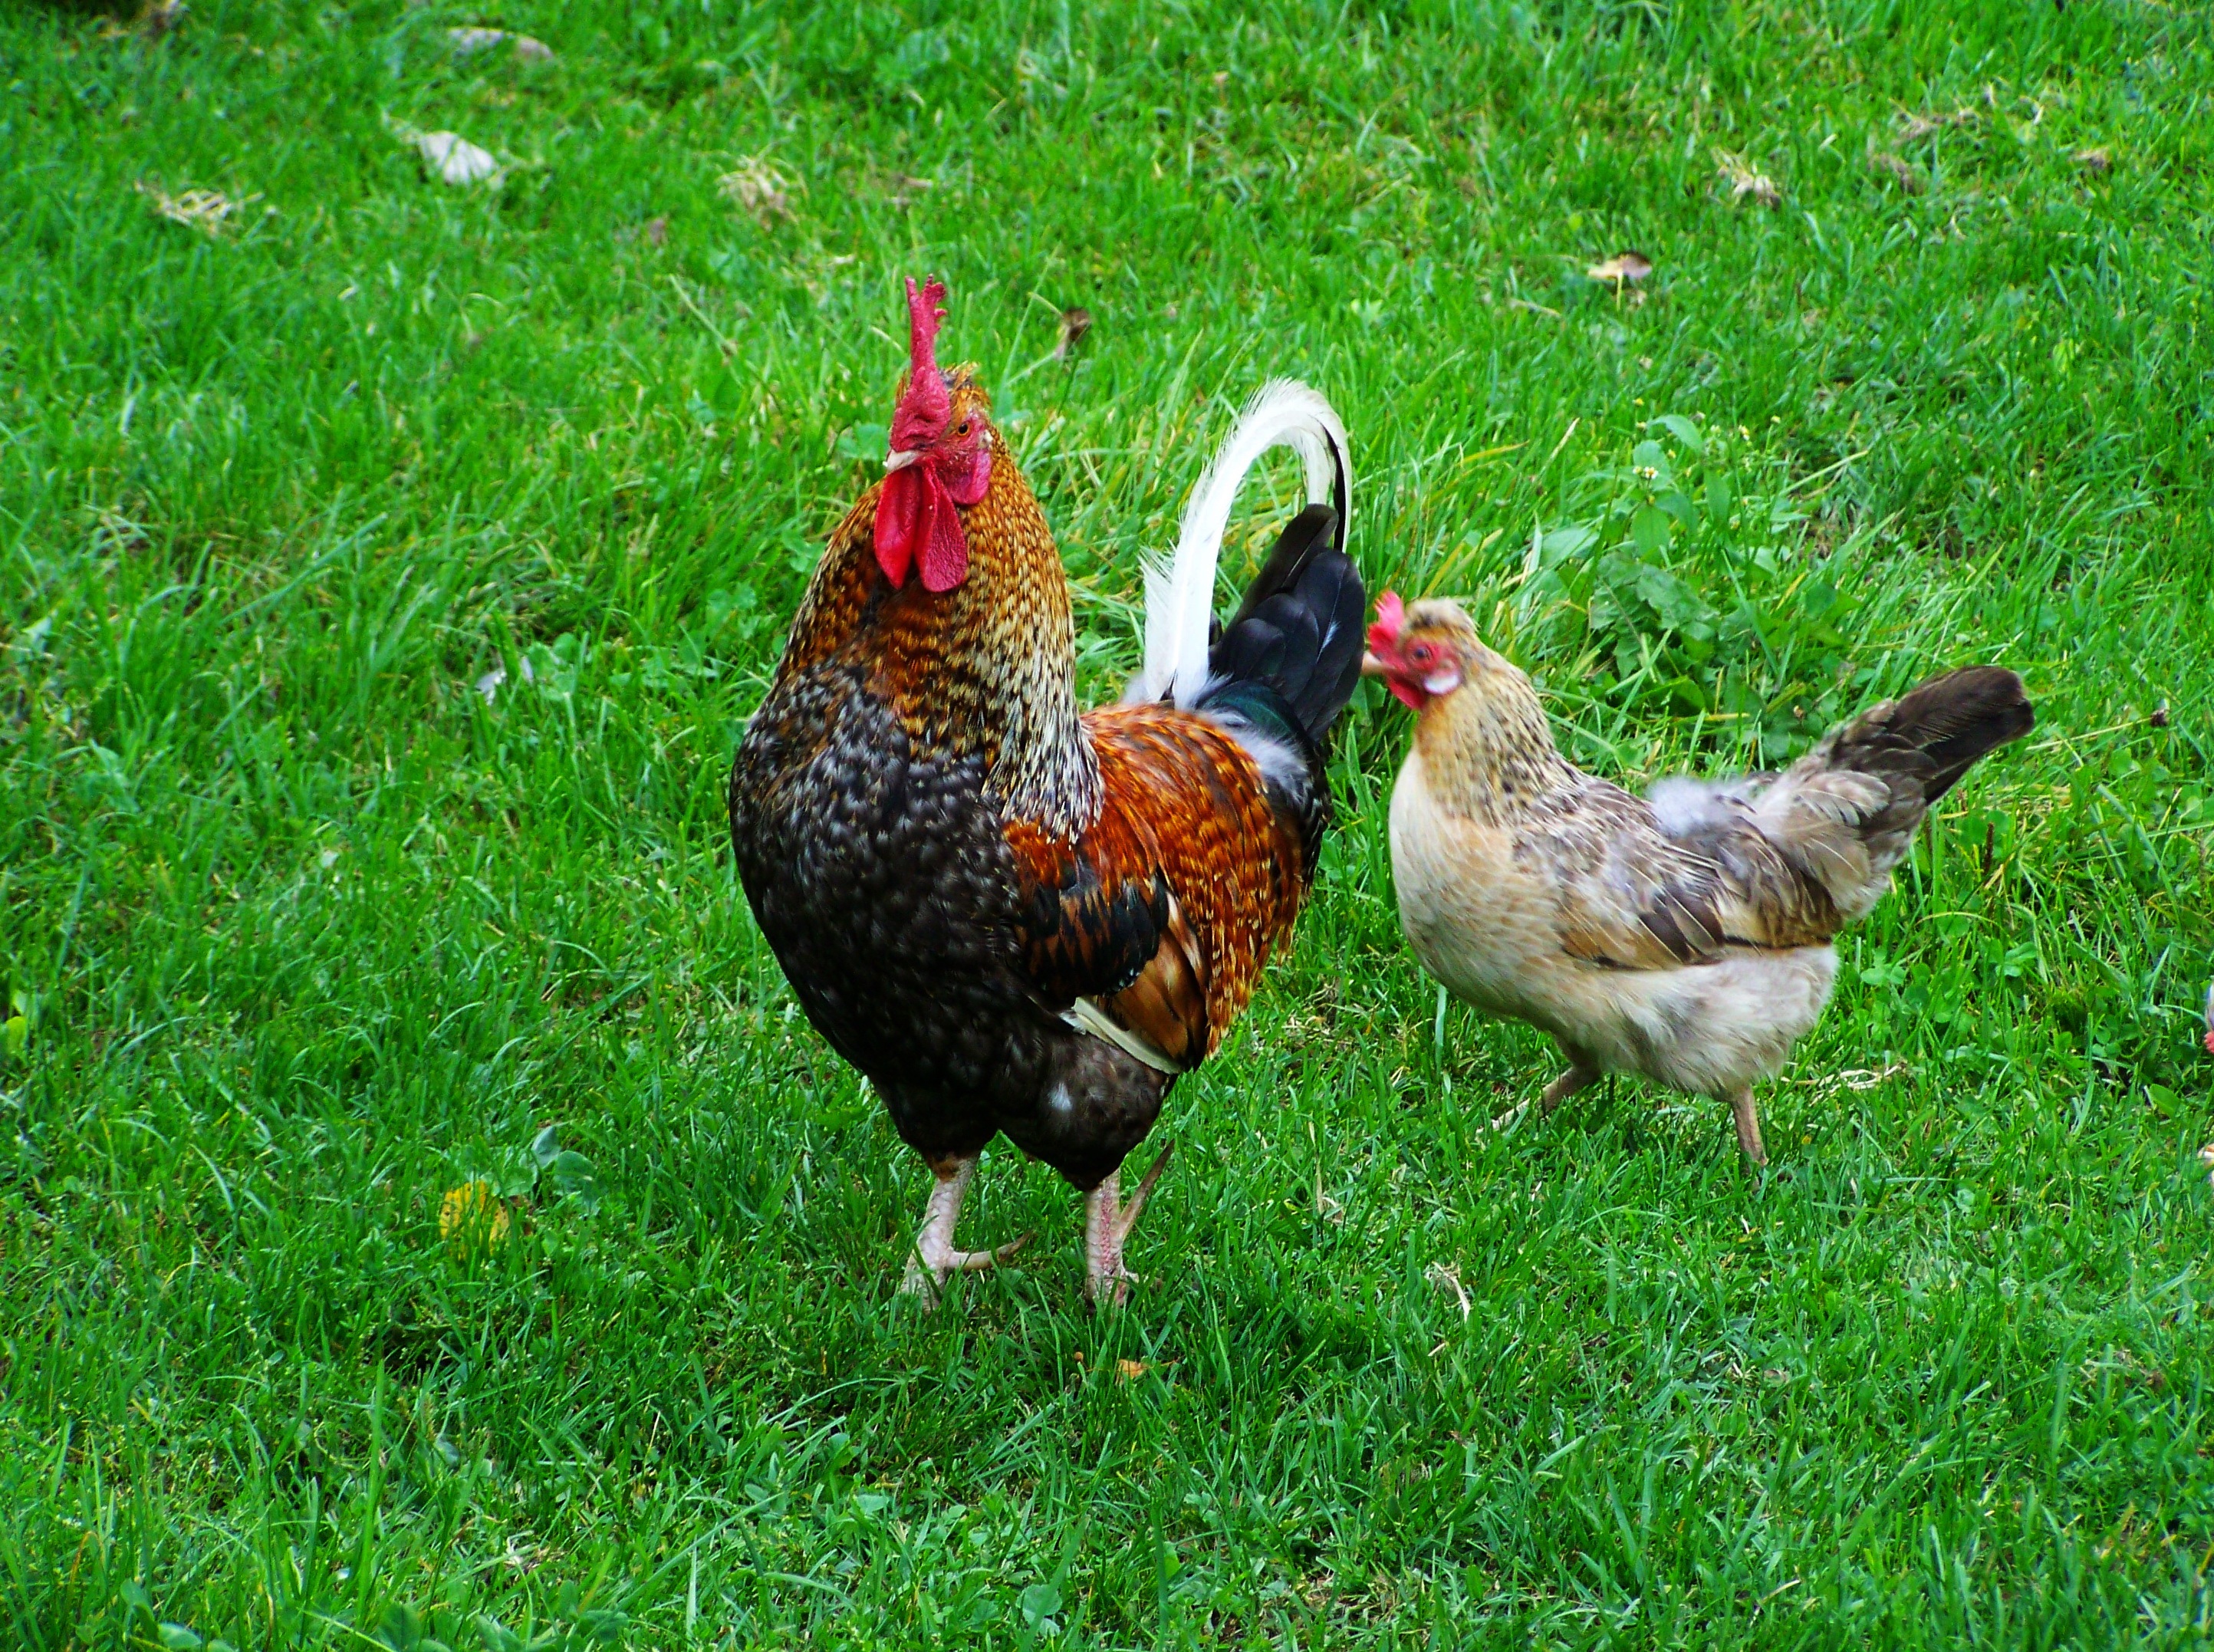
bird, prairie, beak, chicken, fowl, fauna, rooster, poultry, cock, galliformes, vertebrate, phasianidae, fancy poultry, home fowl